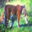
Label: tiger